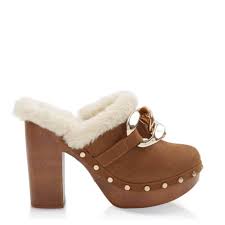
Label: Clog